Sinai Peninsula

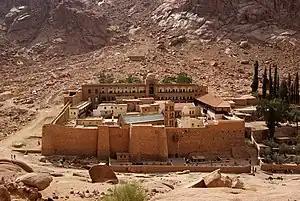
Saint Catherine's Monastery is the oldest working Christian monastery in the world and the most popular tourist attraction on the peninsula.

Rhinocorura (Greek for "Cut-off Noses") and the eponymous region around it were used by Ptolemaid Egypt as a place of banishment for criminals, today known as Arish.